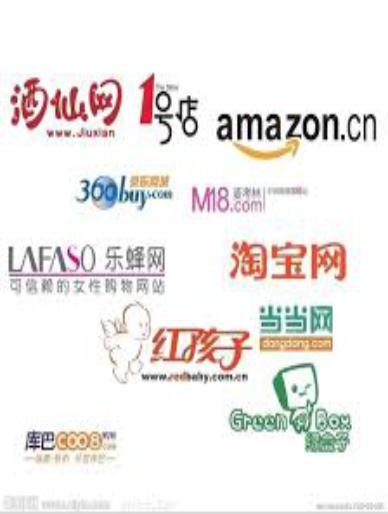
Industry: Electronic